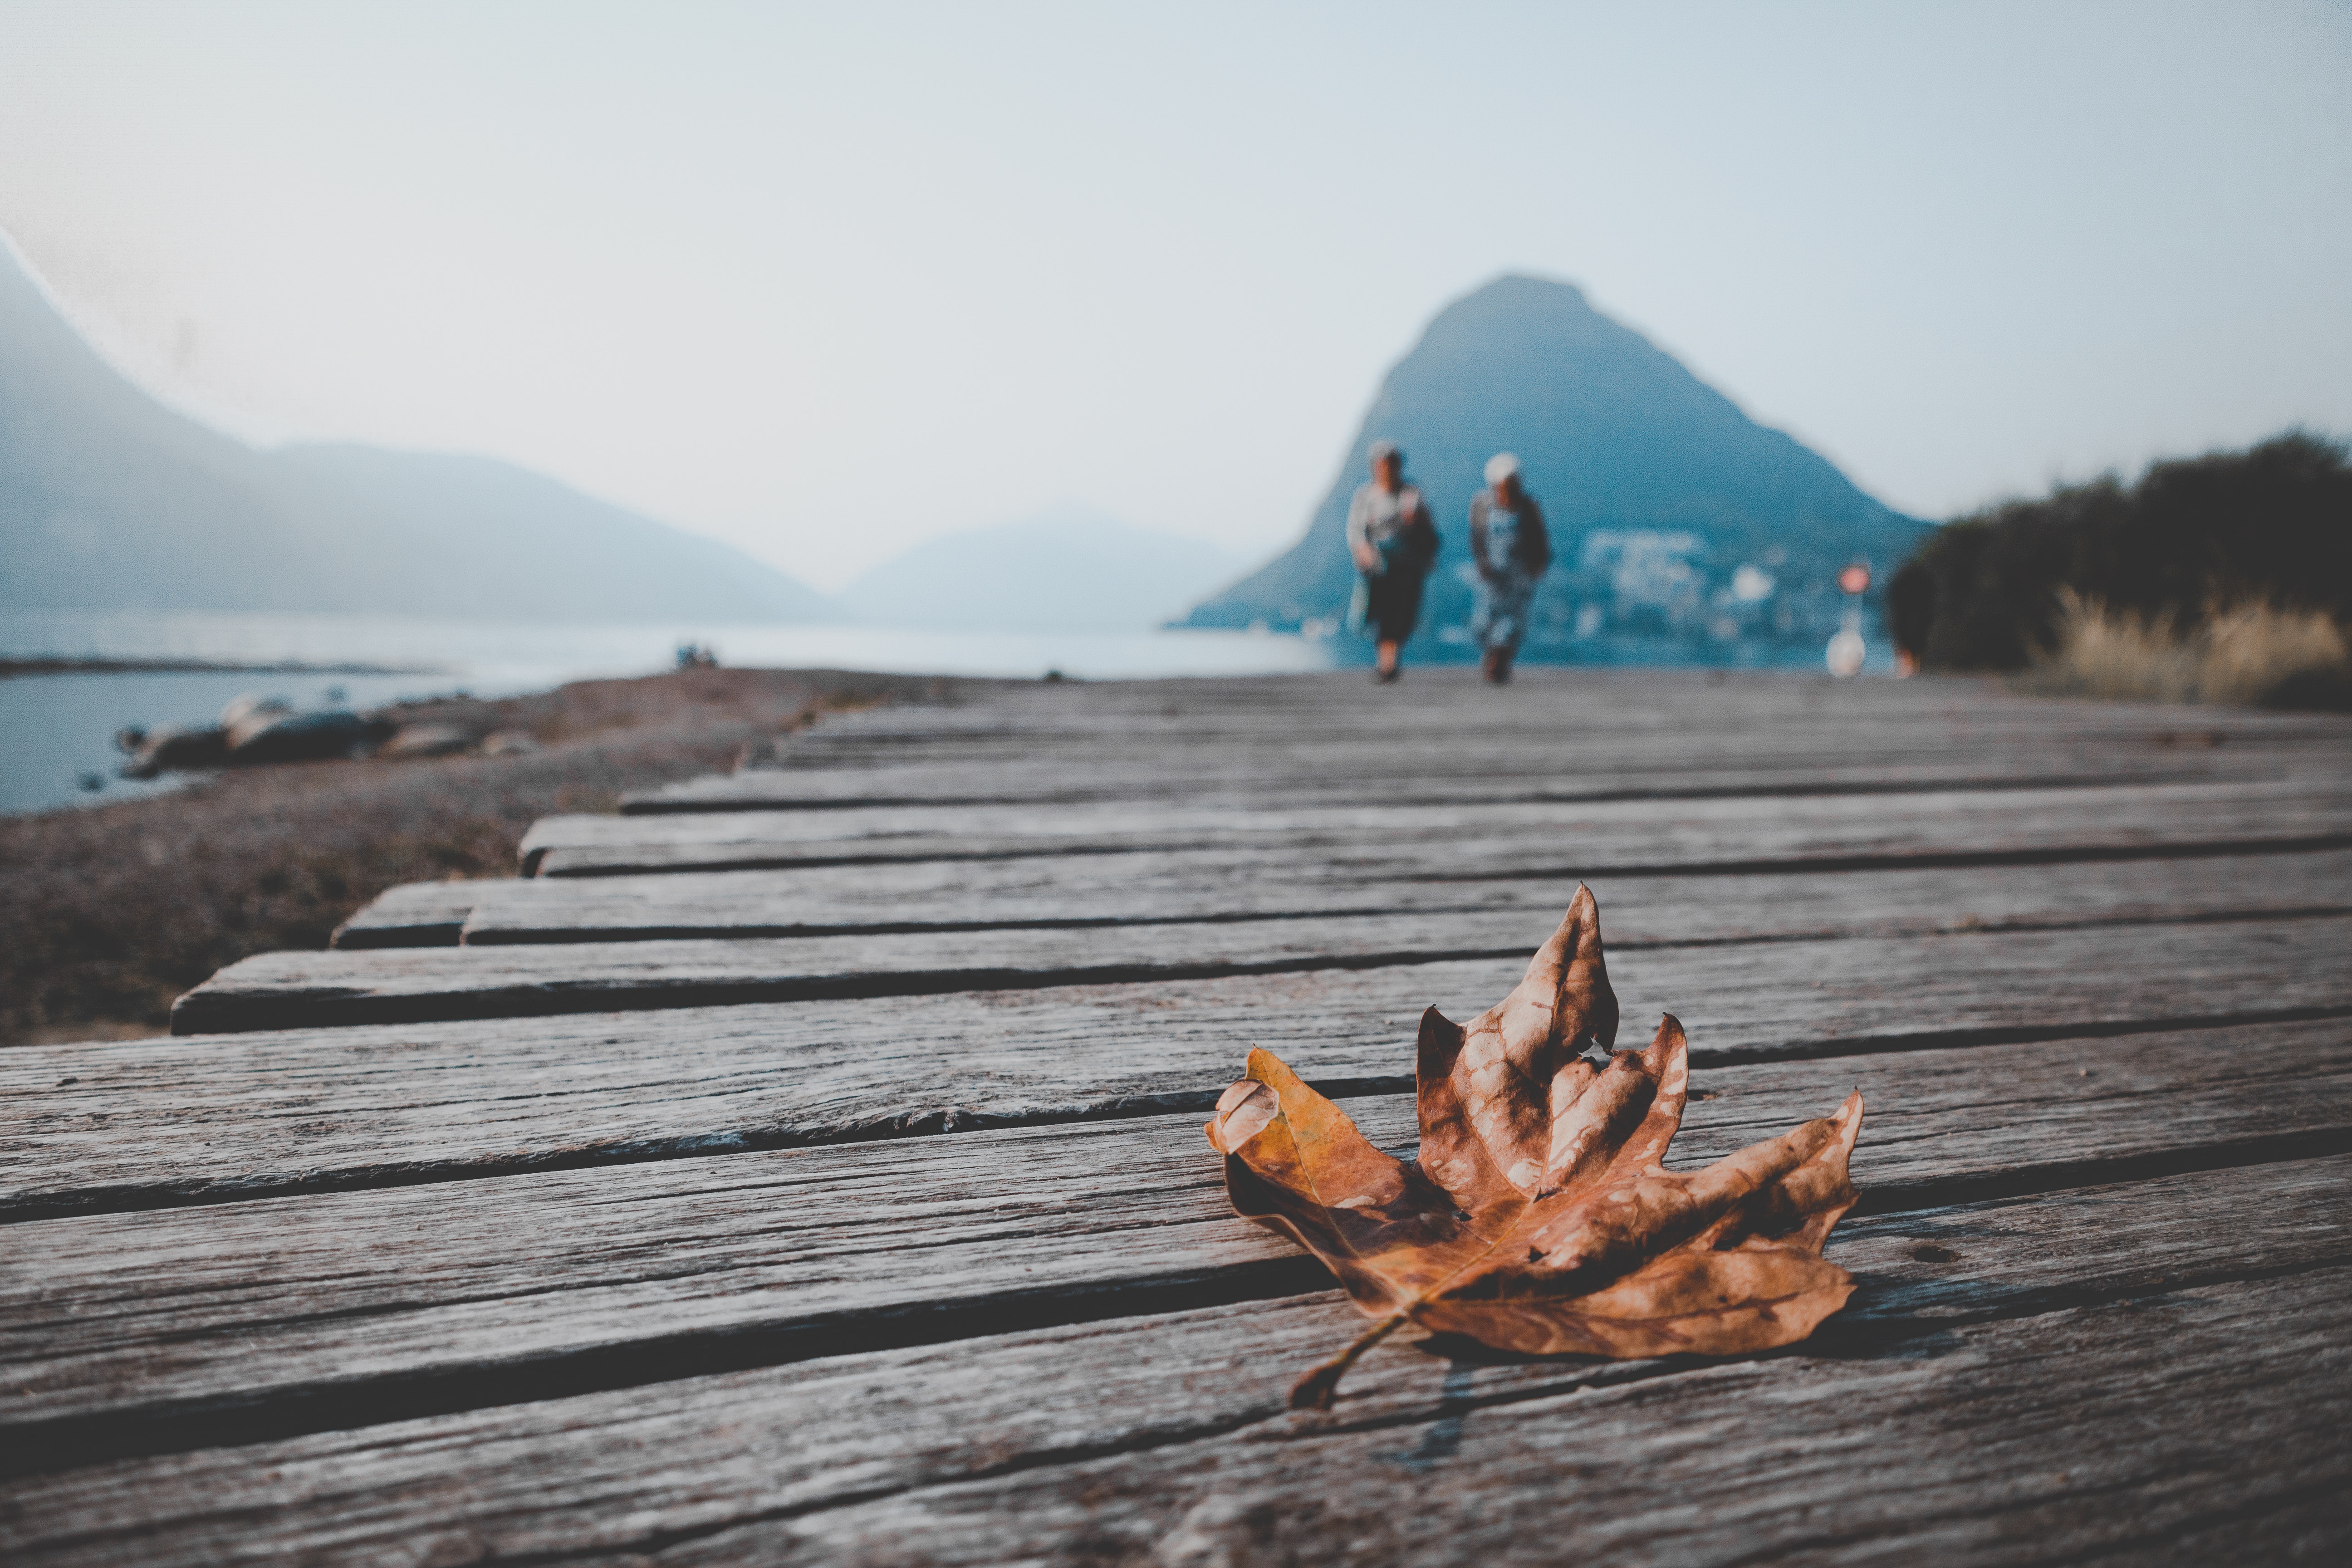
sea, mountain, sky, water, vacation, wood, tree, ocean, tourism, landscape, calm